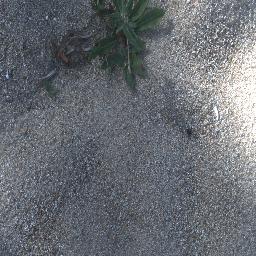
Label: negative